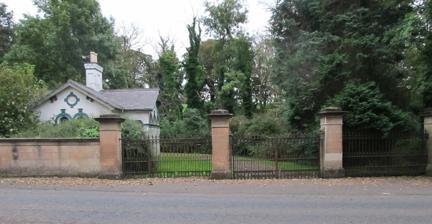
Building: Dundarave House
Country: Unknown
Year built: 1846
Country House in County Antrim, Northern Ireland The main gate and principal lodge of Dundarave House Dundarave is a country house in the village of Bushmills , County Antrim , Northern Ireland .  It was the ancestral seat of the Macnaghten family , which is the chiefly family of Clan Macnaghten . Dundarave was designed by Sir Charles Lanyon , the eminent architect, and was built in 1846, a contemporary of Castle Leslie .  It occupies high ground over the village of Bushmills and the coastline of North Antim, near the port of Portballintrae .  The estate is made up of extensive woods; these amount to approximately 100 acres (40 ha). The estate is designated within planning laws under Historic Parks, Gardens and Demesnes . In 2014, Dundarave (Bushmills) and its 549.7 acres (222.46 ha.) was listed for sale with Savills U.K. at the guide price of £5,000,000. External links A photograph of part of Dundarave; [1] References